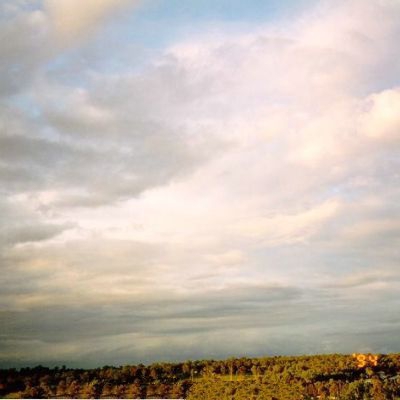
Cloud type: Stratocumulus (Sc)